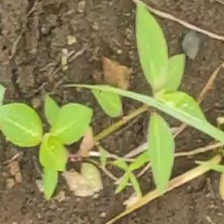
Weed species: Moti_dudhi(Euphorbia_geneculata_L)